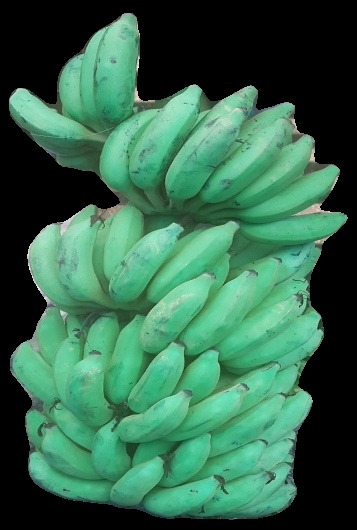
Variety: elakki-bale
Grade: grade2